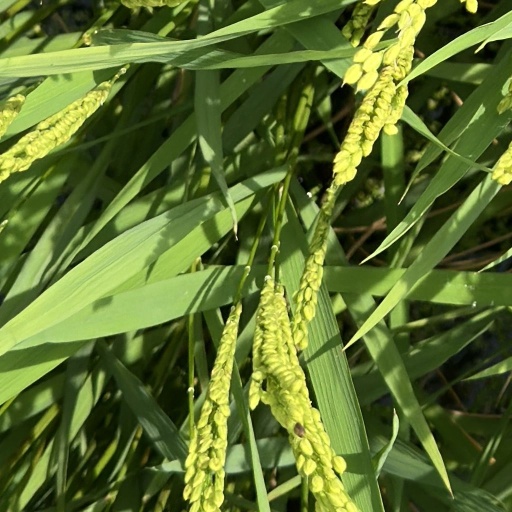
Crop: rice